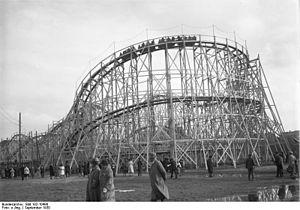
L'Oktoberfest n'est pas qu'un lieu où on vient boire de la bière, pas moins de 200 attractions sont présentes et assurent le caractère familial de la fête. Beaucoup de familles de forains participent à la fête depuis plus d'un siècle. On compte environ 270 forains, ils vivent le temps de l'Oktoberfest avec leurs familles sur la Wiesn, cela représente au total 1 200 personnes. Cet article n'a pas pour but de recenser toutes les attractions présentes sur la Theresienwiese depuis 200 ans, cela représenterait des milliers d'attractions ! Seules les attractions remarquables, par leur taille, longévité, histoire, leurs innovations à leur inauguration ou leur côté insolite sont référencées.